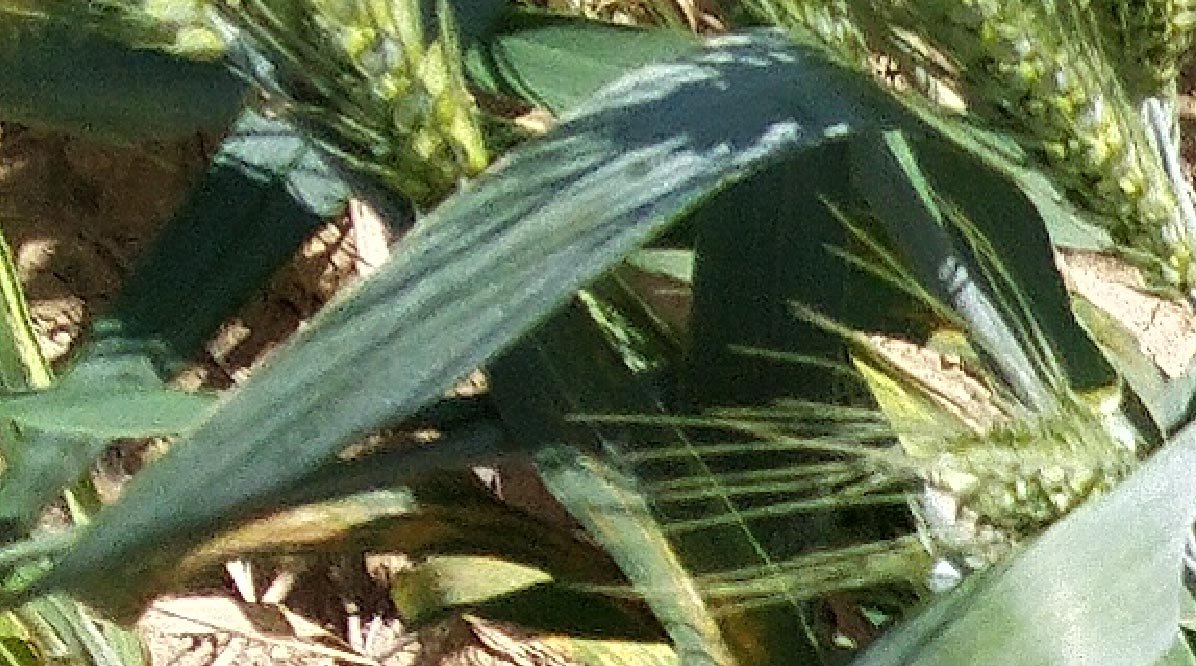
Label: Wheat___Healthy